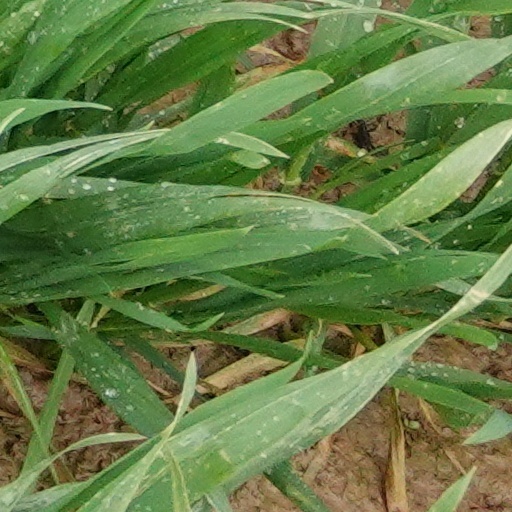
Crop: wheat